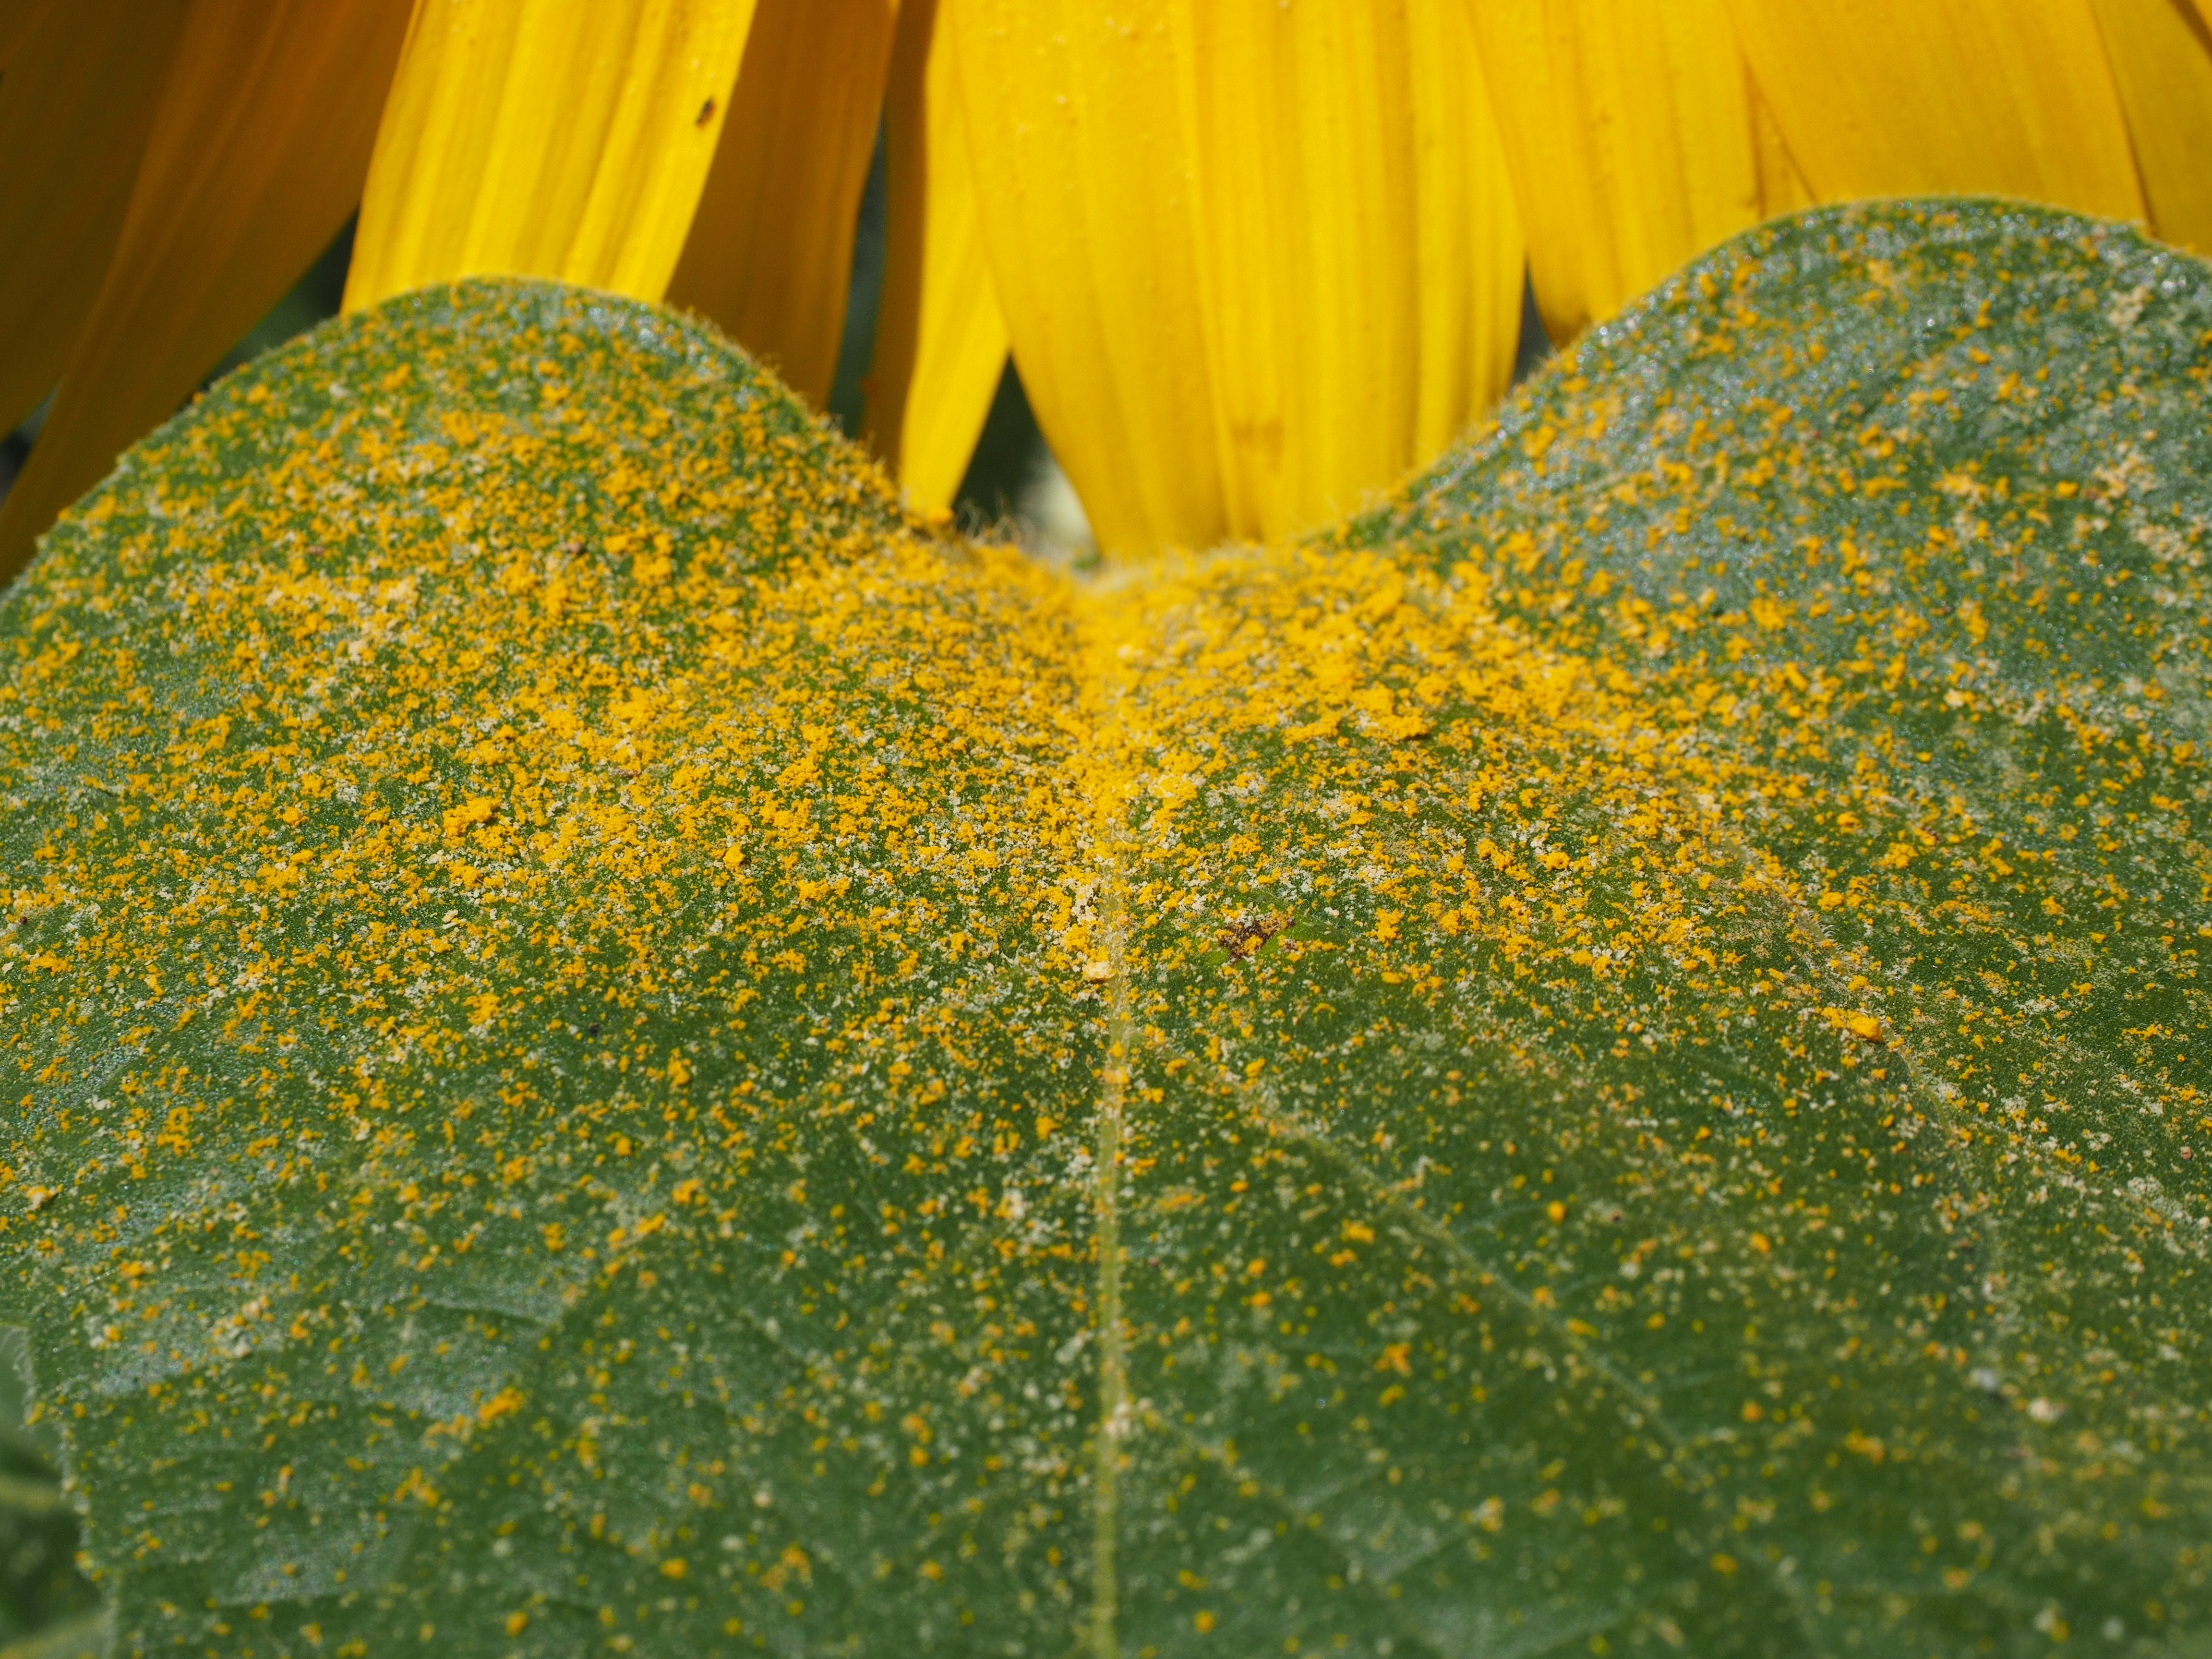
plant, field, sunlight, leaf, flower, ripe, pollen, green, autumn, botany, yellow, flora, sunflower, macro photography, flowering plant, failed, daisy family, bee pollen, sunflower leaf, pollen grains, annual plant, grass family, land plant